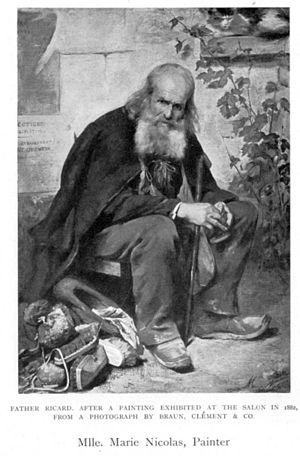
Marie Joséphine Nicolas, aussi connue sous les noms de Marie Nicholas or Marie Joséphine Drapier est une peintre française.